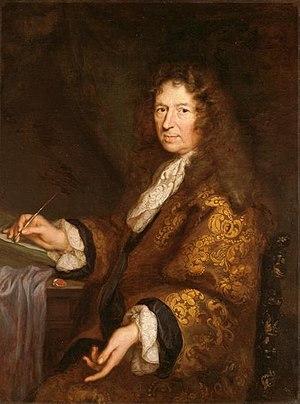
Samuel Bernard (1615-1687)
Jacques-Samuel Bernard, né le 8 novembre 1615 à Paris où il est mort le 24 juin 1687 est un peintre et graveur français du XVIIᵉ siècle.